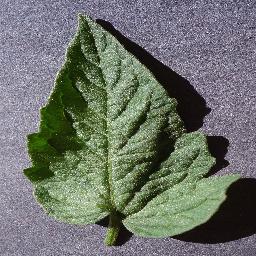
Label: Tomato___healthy